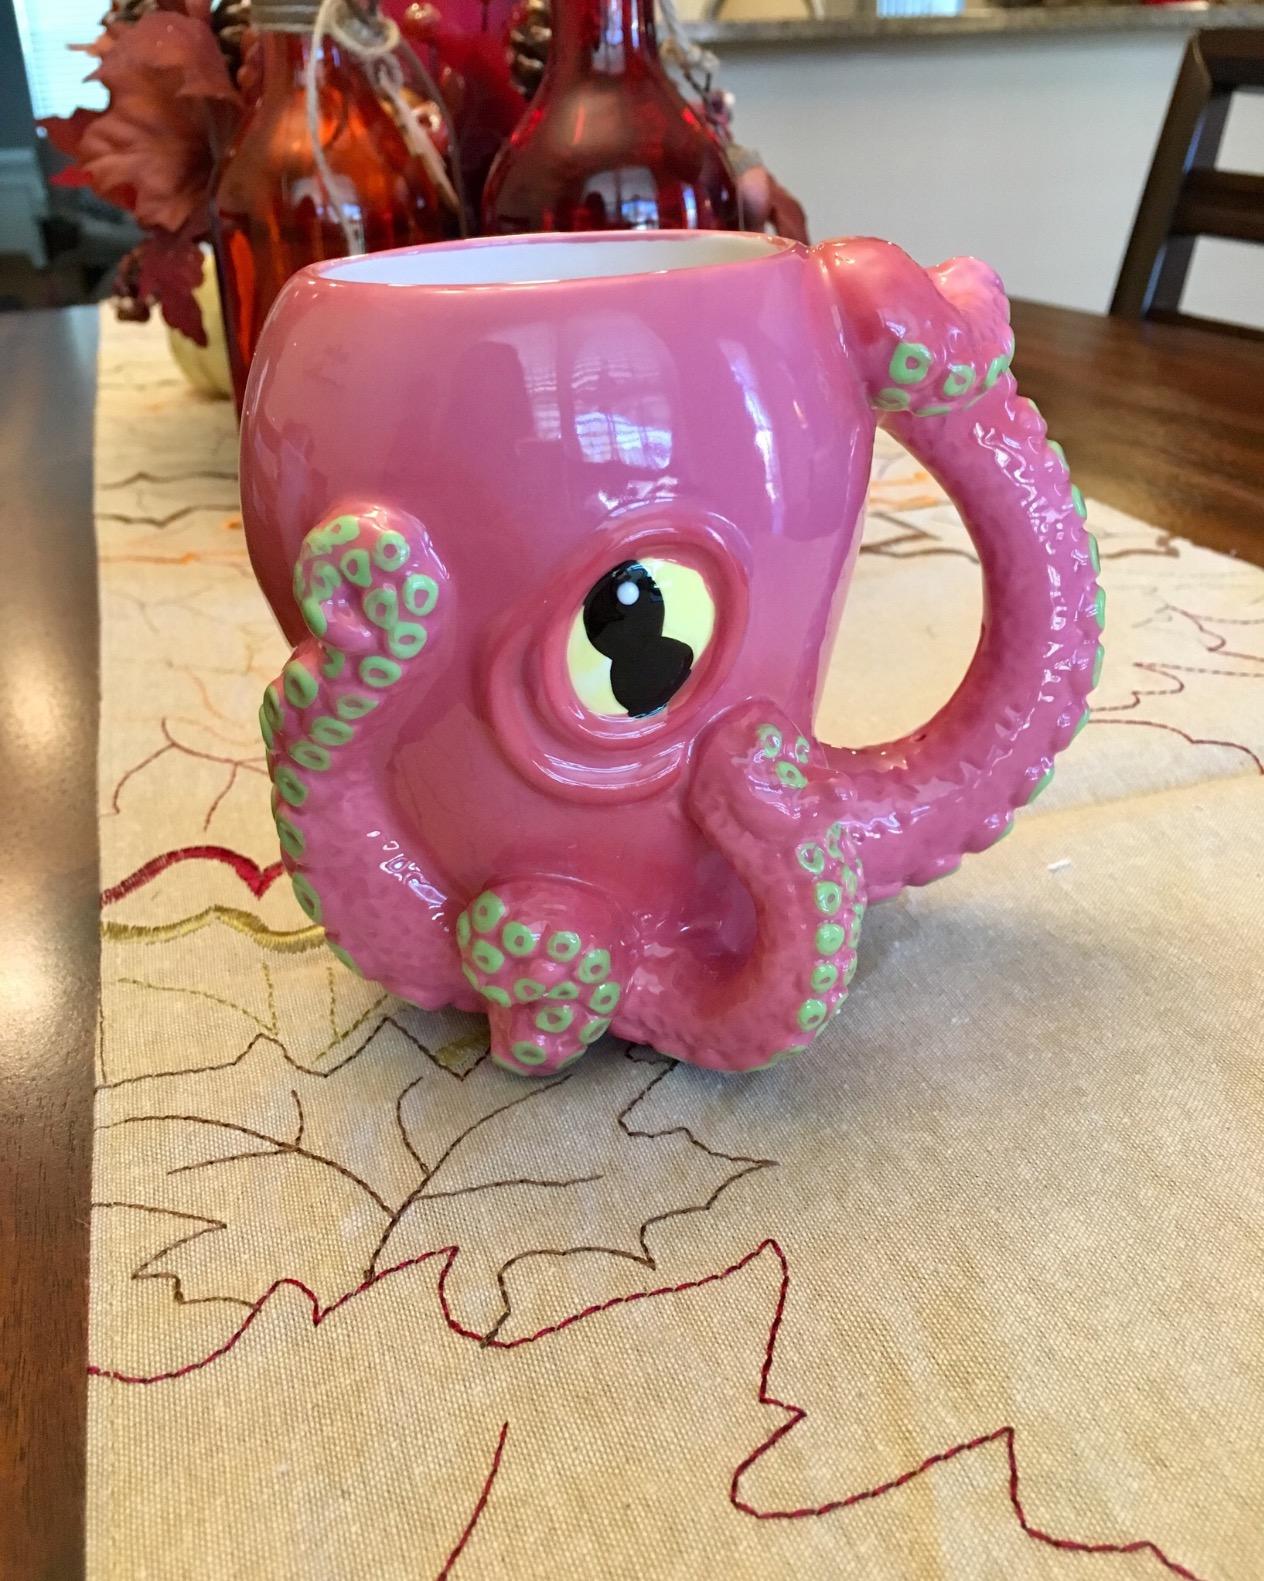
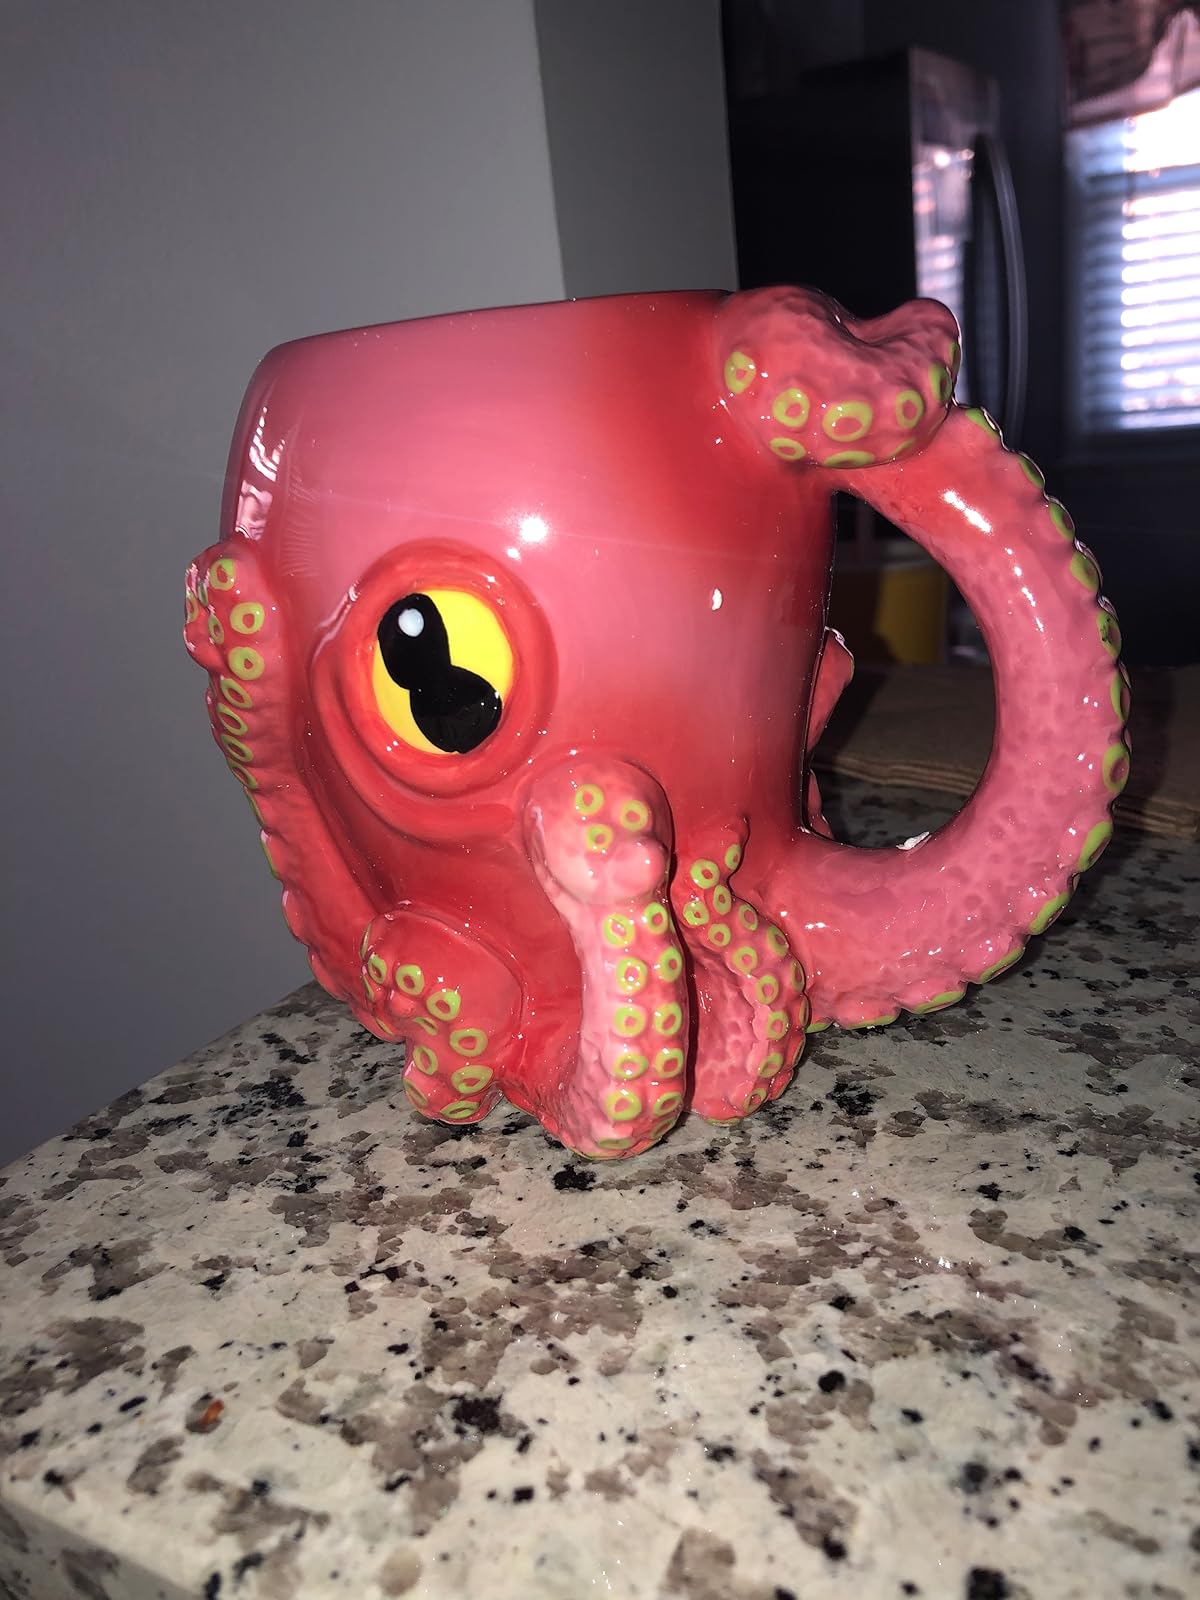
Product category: items_mug
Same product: yes